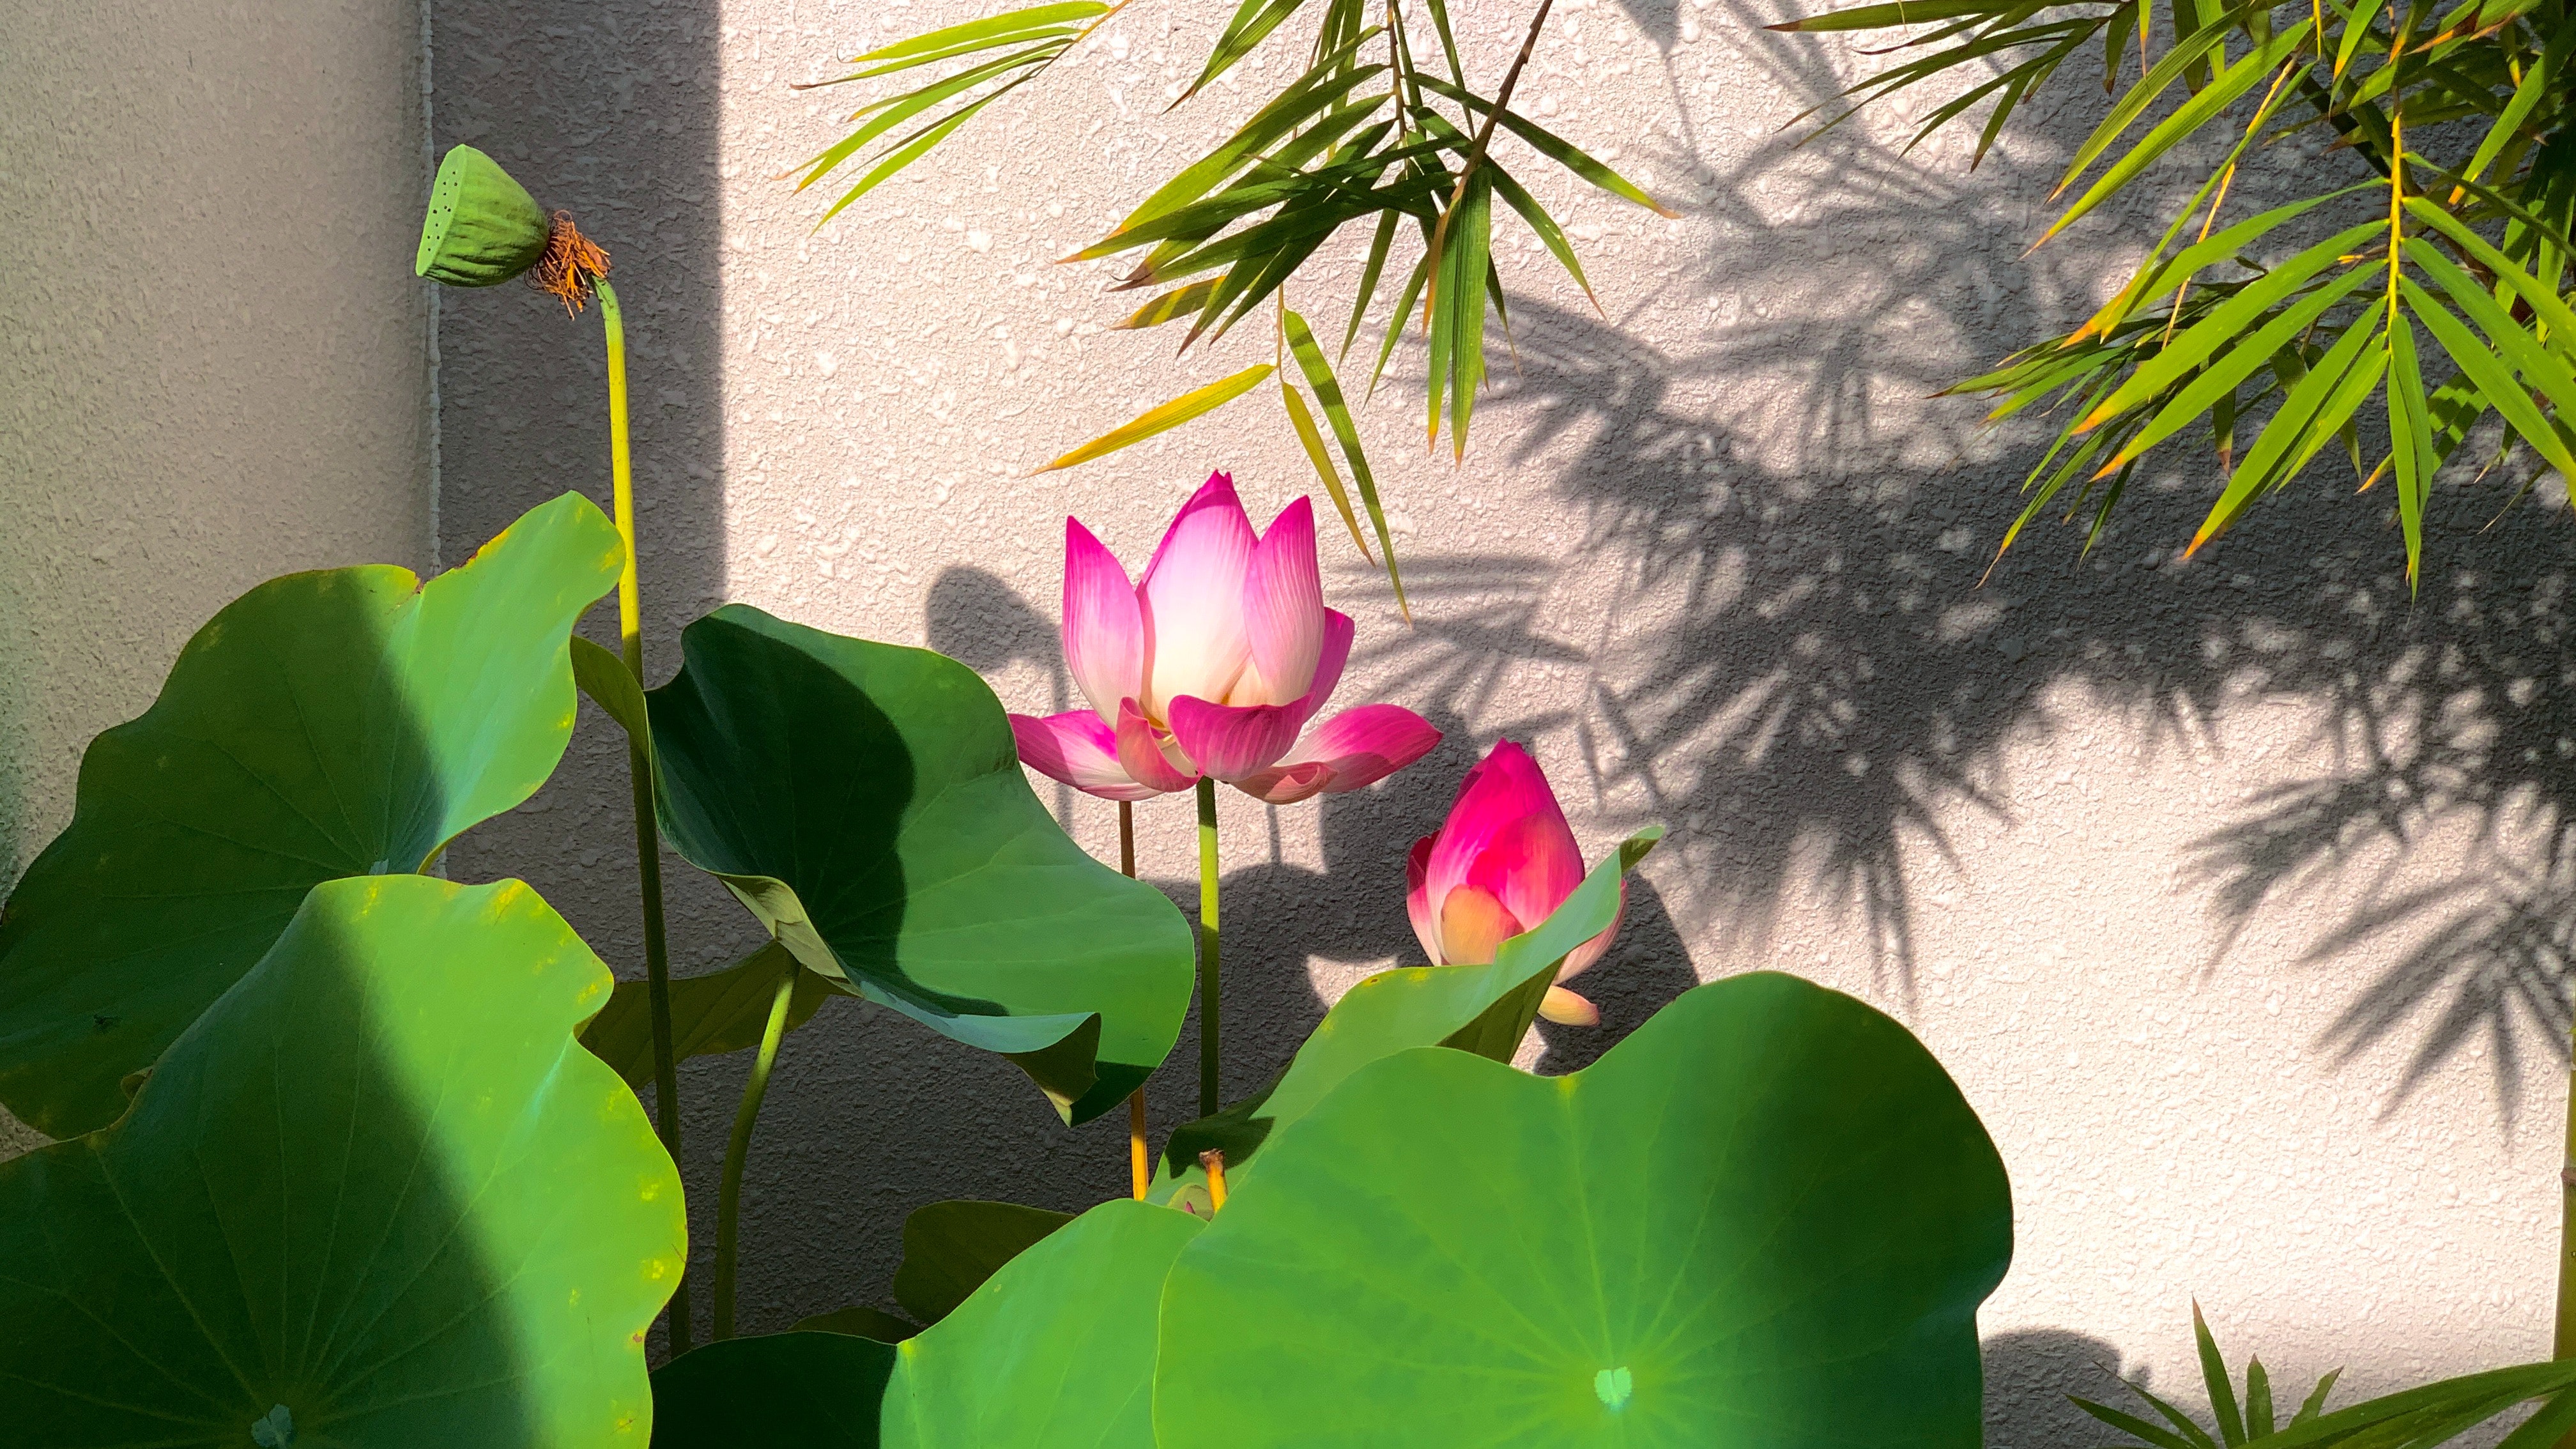
natural, flower, plant, lotus, botany, leaf, petal, terrestrial plant, sacred lotus, biome, lotus family, aquatic plant, flowering plant, annual plant, magenta, landscape, tree, proteales, water lily, arecales, leisure, palm tree, vascular plant, plant stem, natural landscape, wildflower, groundcover, dicotyledon, plantation, perennial plant, garden, conifer, pond, Pedicel, herbaceous plant, lily family, tropics